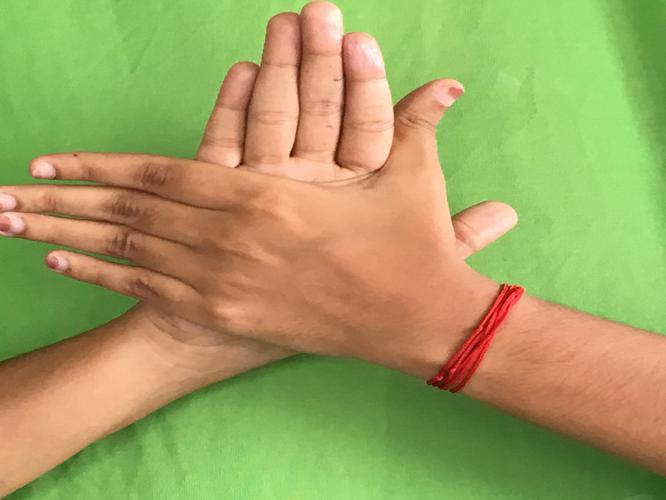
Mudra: Chakra
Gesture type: double_hand